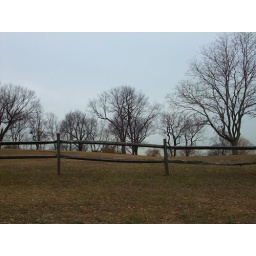
trees in a field